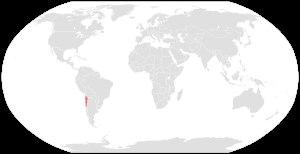
Rumikiru lourencoi est une espèce de scorpions de la famille des Bothriuridae.